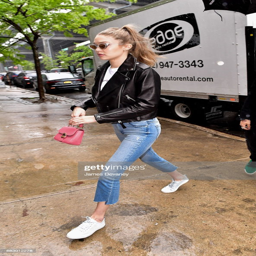
actor seen on the streets .